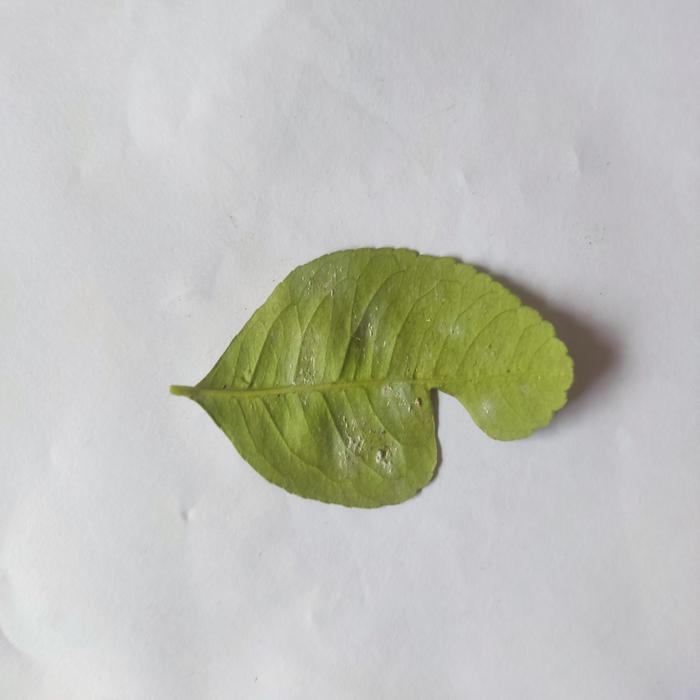
Crop: Lemon
Leaf condition: Sooty_Mold